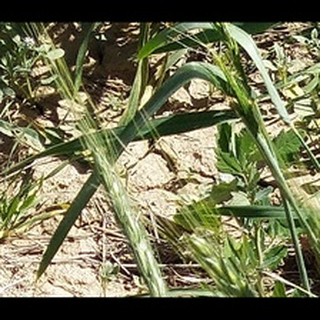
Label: healthy_wheat